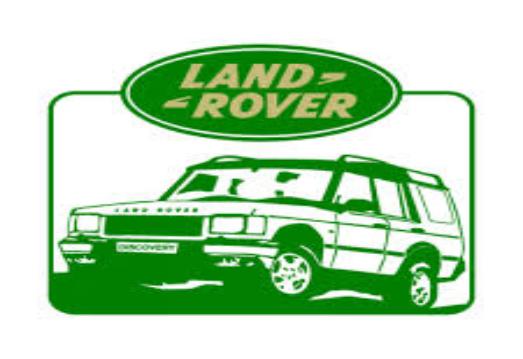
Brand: land rover
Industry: Transportation